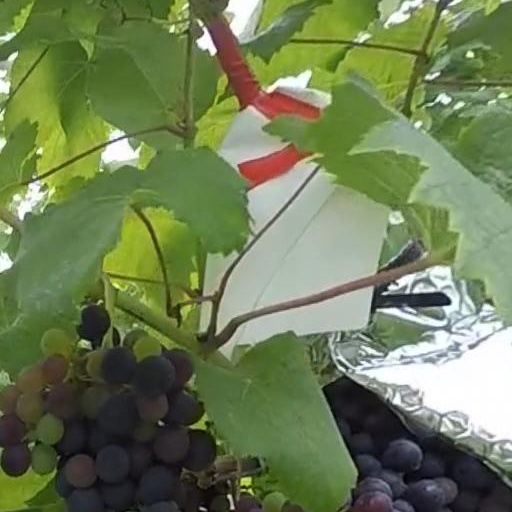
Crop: grape